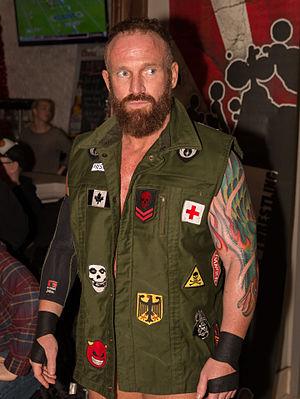
Jeremy Fritz, plus connu sous le nom d'Eric Young est un lutteur professionnel canadien. Il travaille actuellement à Impact Wrestling.